Ignaz Denner

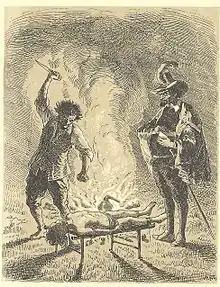
Illustration by Theodor Hosemann (1844) showing Ignaz Denner and Doctor Trabacchio in the forest at the moment they are discovered by Andres

Andres and Giorgina want to leave the forest, but one of the Graf's troops comes and arrests Andres for the murder of the Graf, who was killed during the robber's recent raid. The majority of the robbers have been arrested, including Denner. All of the robbers claim that Andres a member of the gang, and personally killed the Graf. Andres cannot prove his innocence; he does not know the name of the merchant he met in Frankfurt, and there is no evidence he was in Frankfurt at the time of the murder. Some of the Graf's staff claim to have seen Andres shoot the Graf. Andres is tortured until his confesses to the crime and then sentenced to death. In his cell Andres is visited by a ghostly figure who offers him a vial of his child's blood. As he is to be hanged, the merchant arrives from Frankfurt and provides Andres with an alibi. Denner's execution is also postponed as his biography is investigated. It is learnt that he was born in Naples to a Doctor Trabaccio, who manufactured and sold poison. Trabaccio was a sorcerer and was arrested and put on trial for murdering his own son. Because no one knew that he had ever had children, and he had murderered his wives, his crimes remained hidden from the public. Only his youngest son was seen outside. During Trabaccio's trial, his house was searched and a secret laboratory found, which could not be opened. When it did eventually open, it burst into flame and started a fire which burned the house down. The crowd outside watched as Trabaccio's son momentarily appeared on the balcony of the collapsing house before vanishing. When Trabaccio was to be burnt at the stake, he mysteriously disappeared once the flame was lit. He appeared on a distant hill, with a box under his arm, before disappearing for good.